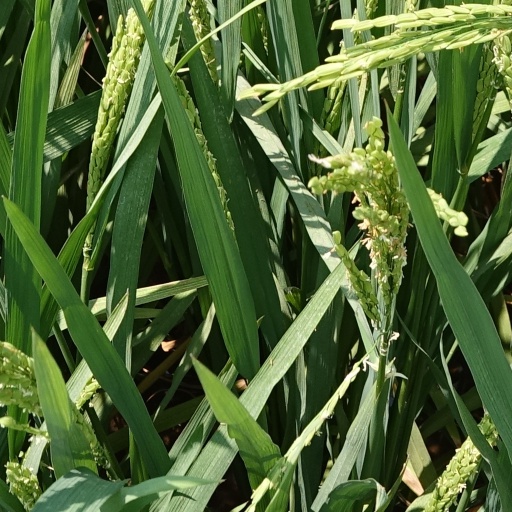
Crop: rice